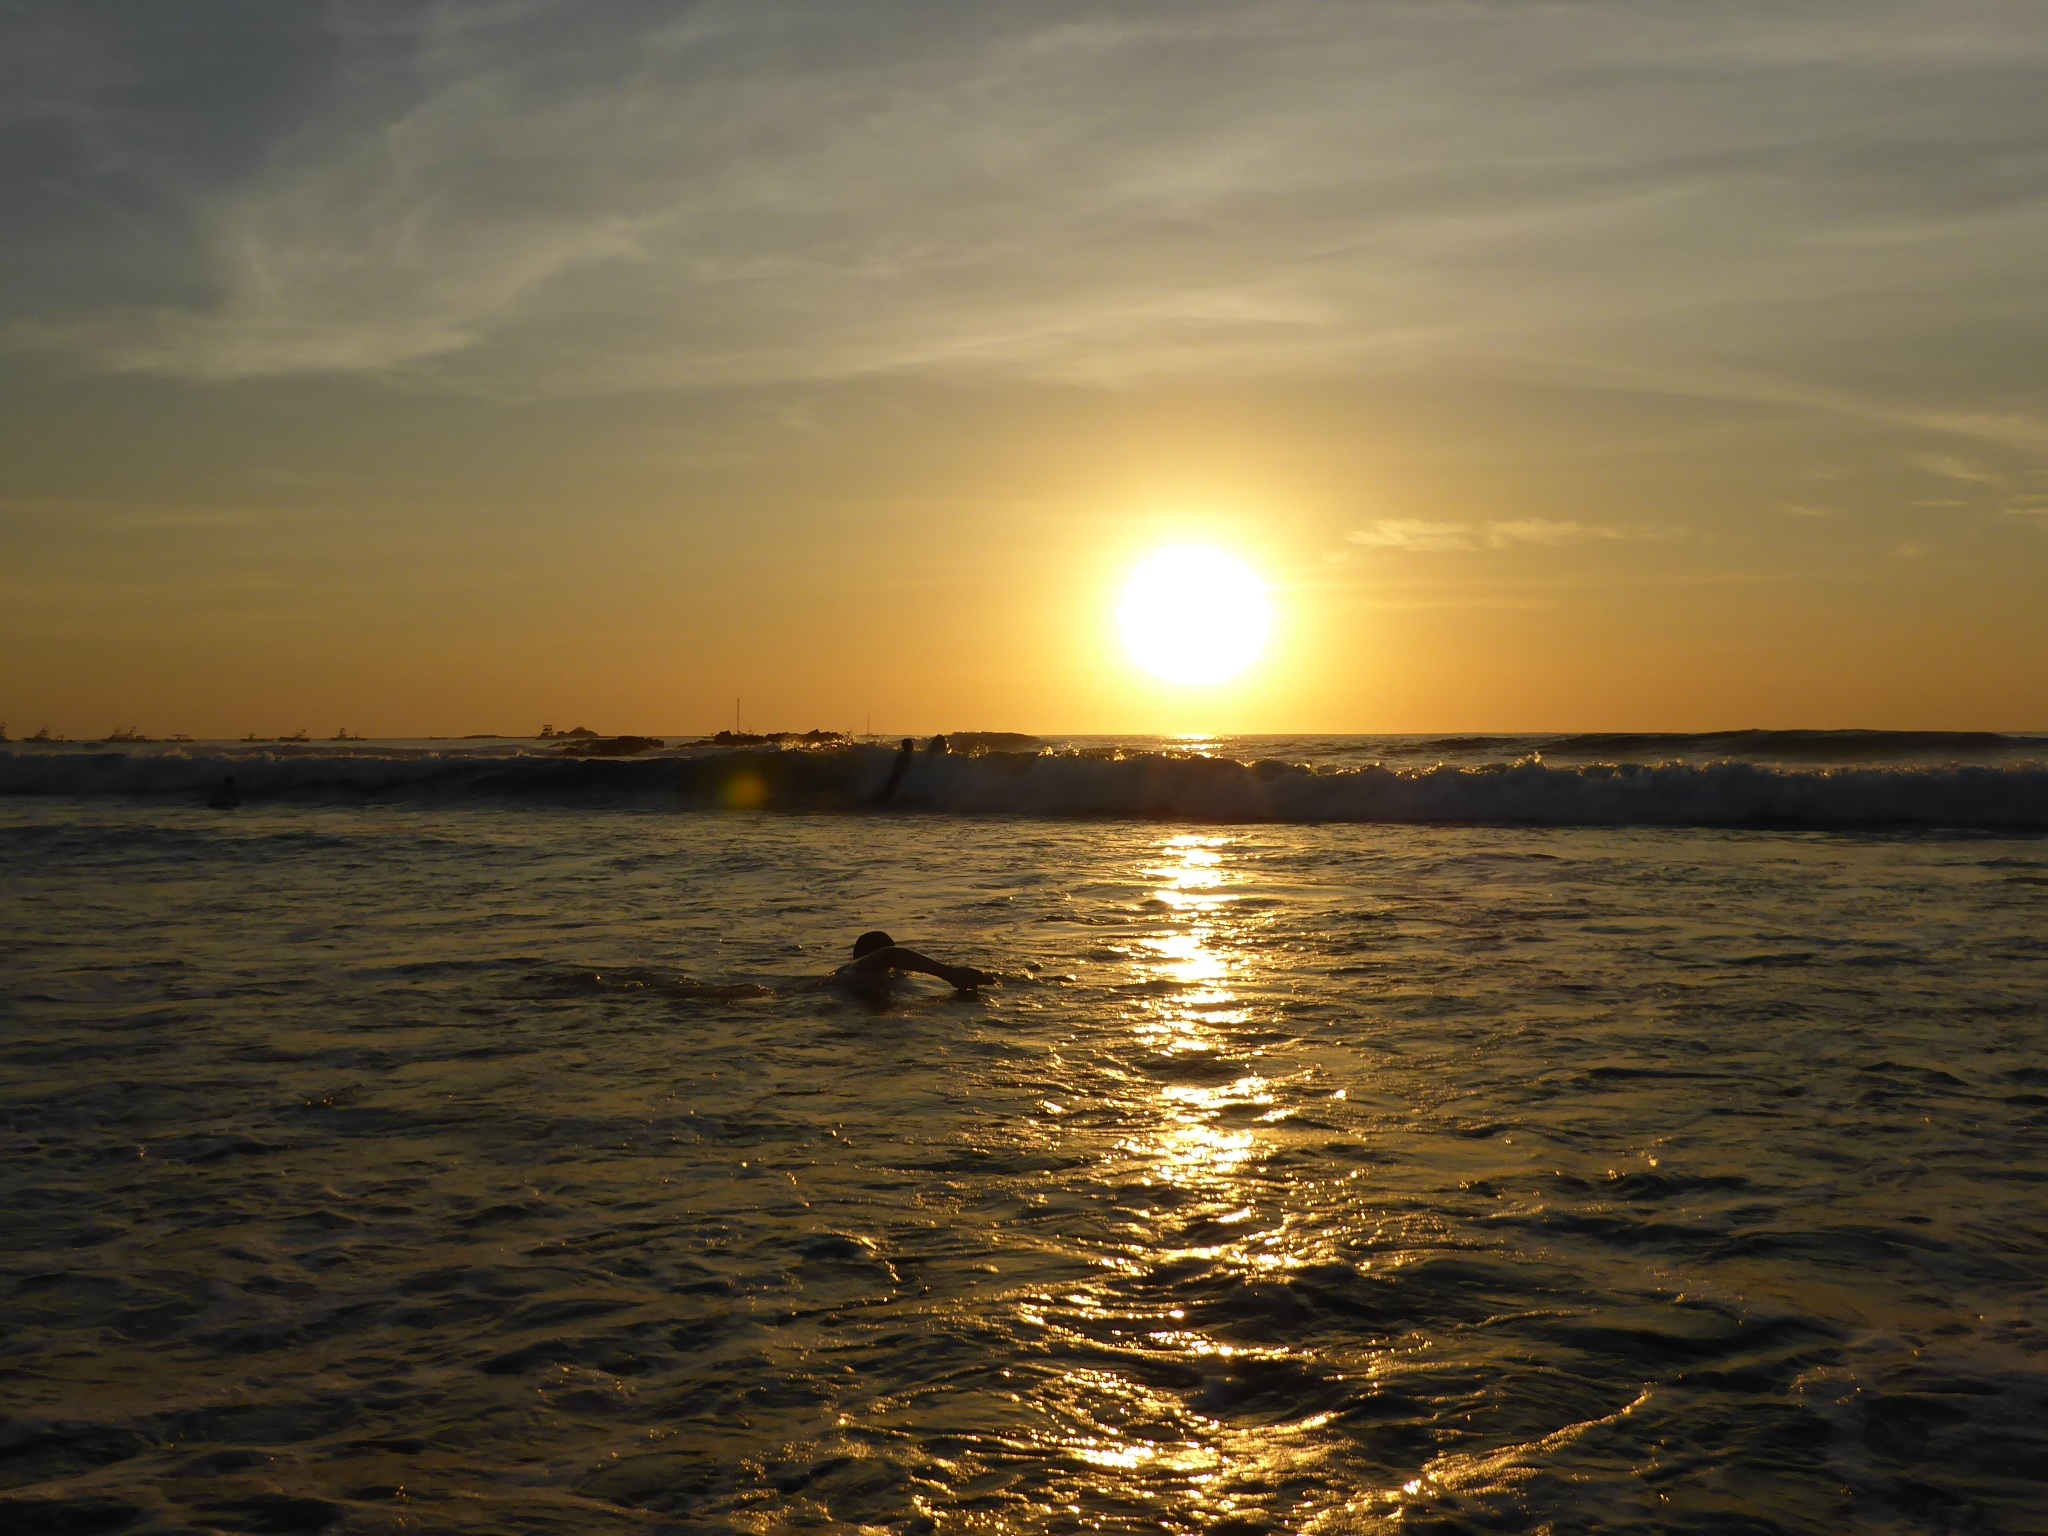
beach, sea, coast, ocean, horizon, cloud, sun, sunrise, sunset, sunlight, morning, shore, wave, dawn, dusk, evening, reflection, tropical, surfers, afterglow, tamarindo, costa rico, wind wave